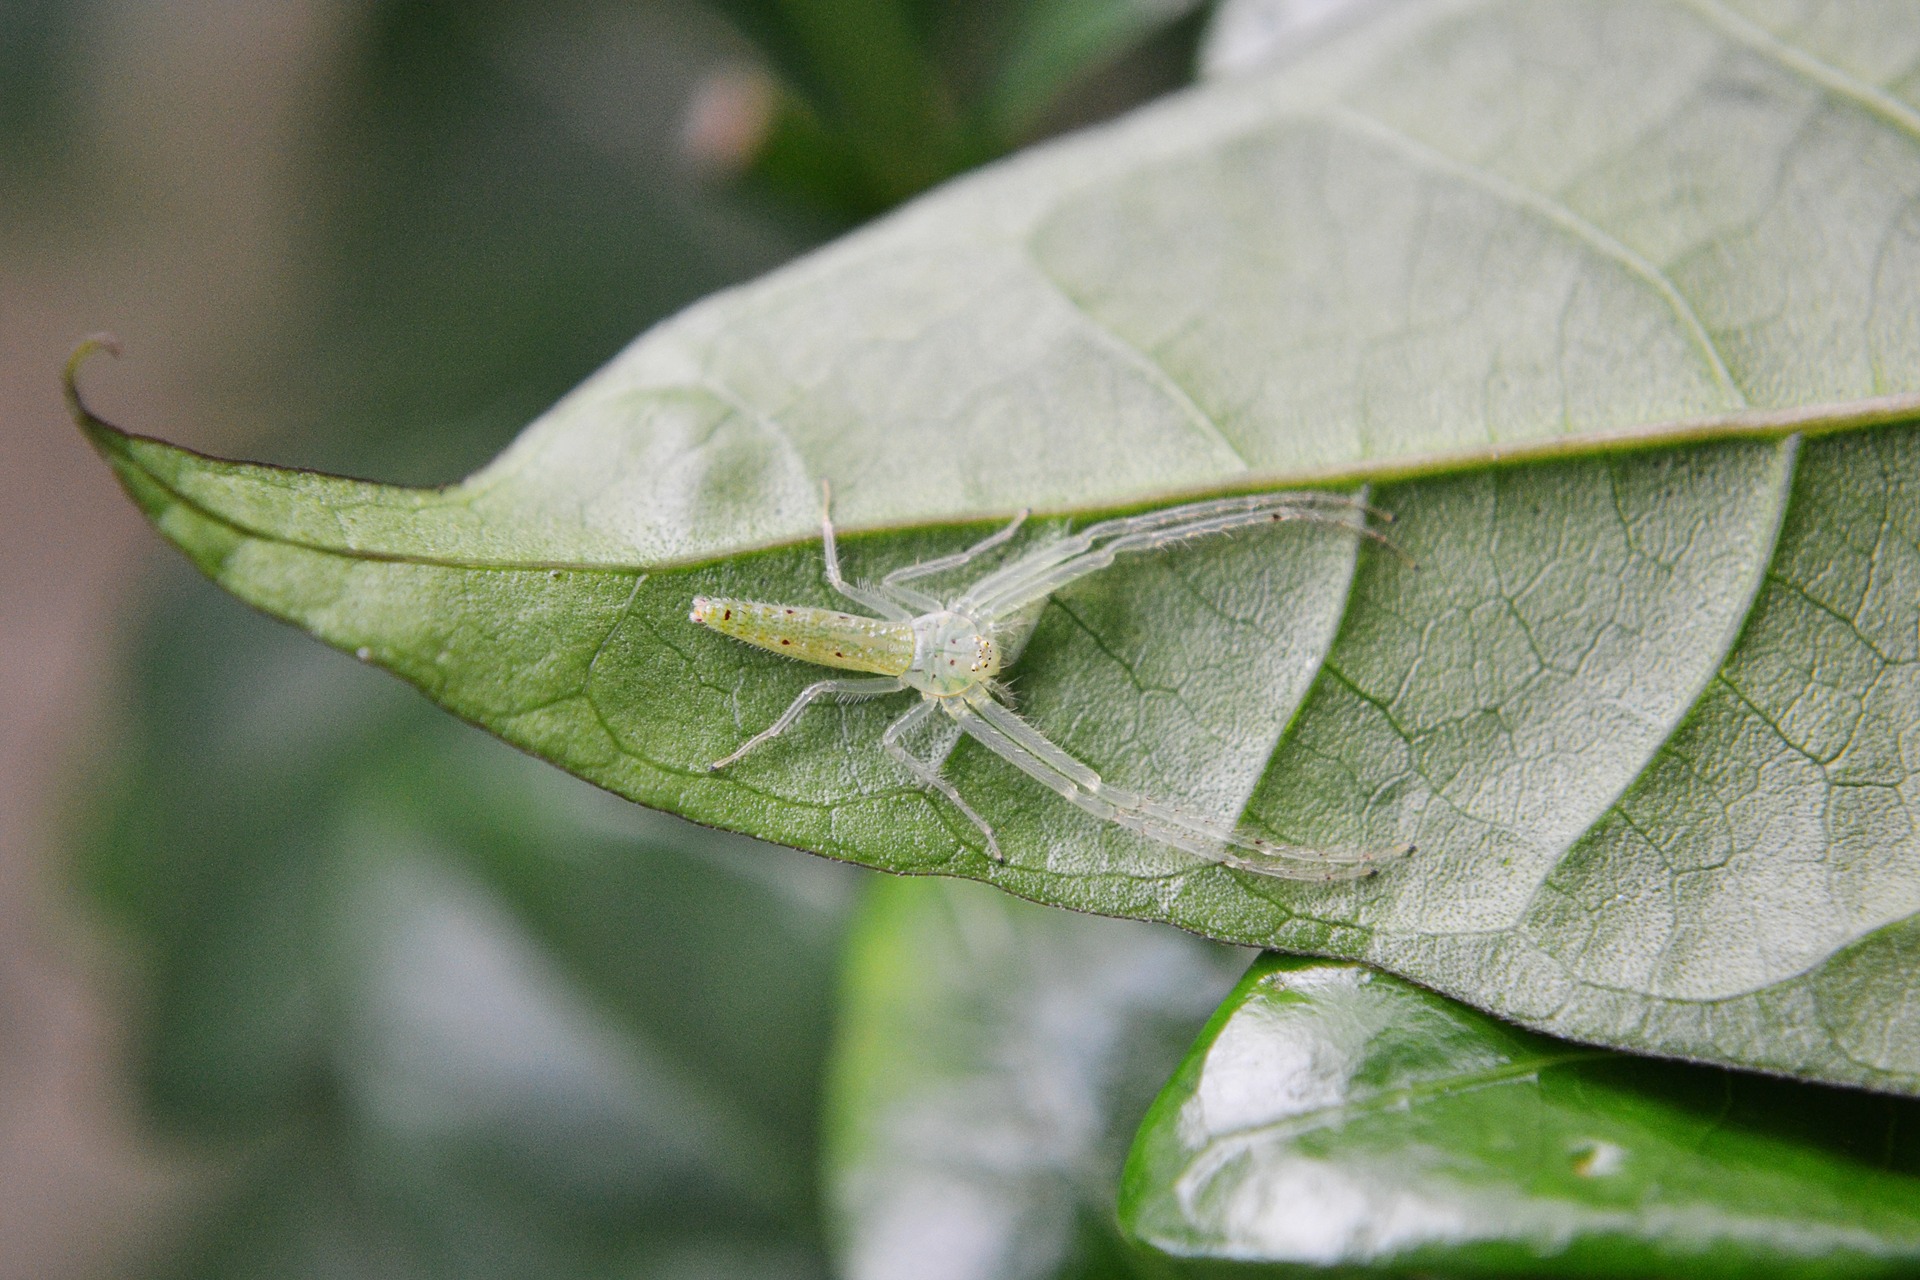
nature, grass, plant, photography, leaf, flower, animal, wild, web, green, insect, botany, moth, flora, fauna, invertebrate, close up, pest, sri lanka, ceylon, macro photography, inset, plant stem, moths and butterflies, bombycidae, mawanella, camouflaged spider, striped spider